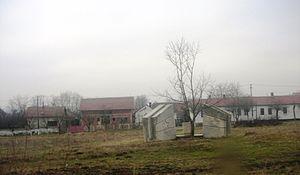
Kosančić est un village de Serbie situé dans la municipalité de Bojnik, district de Jablanica. Au recensement de 2011, il comptait 361 habitants.